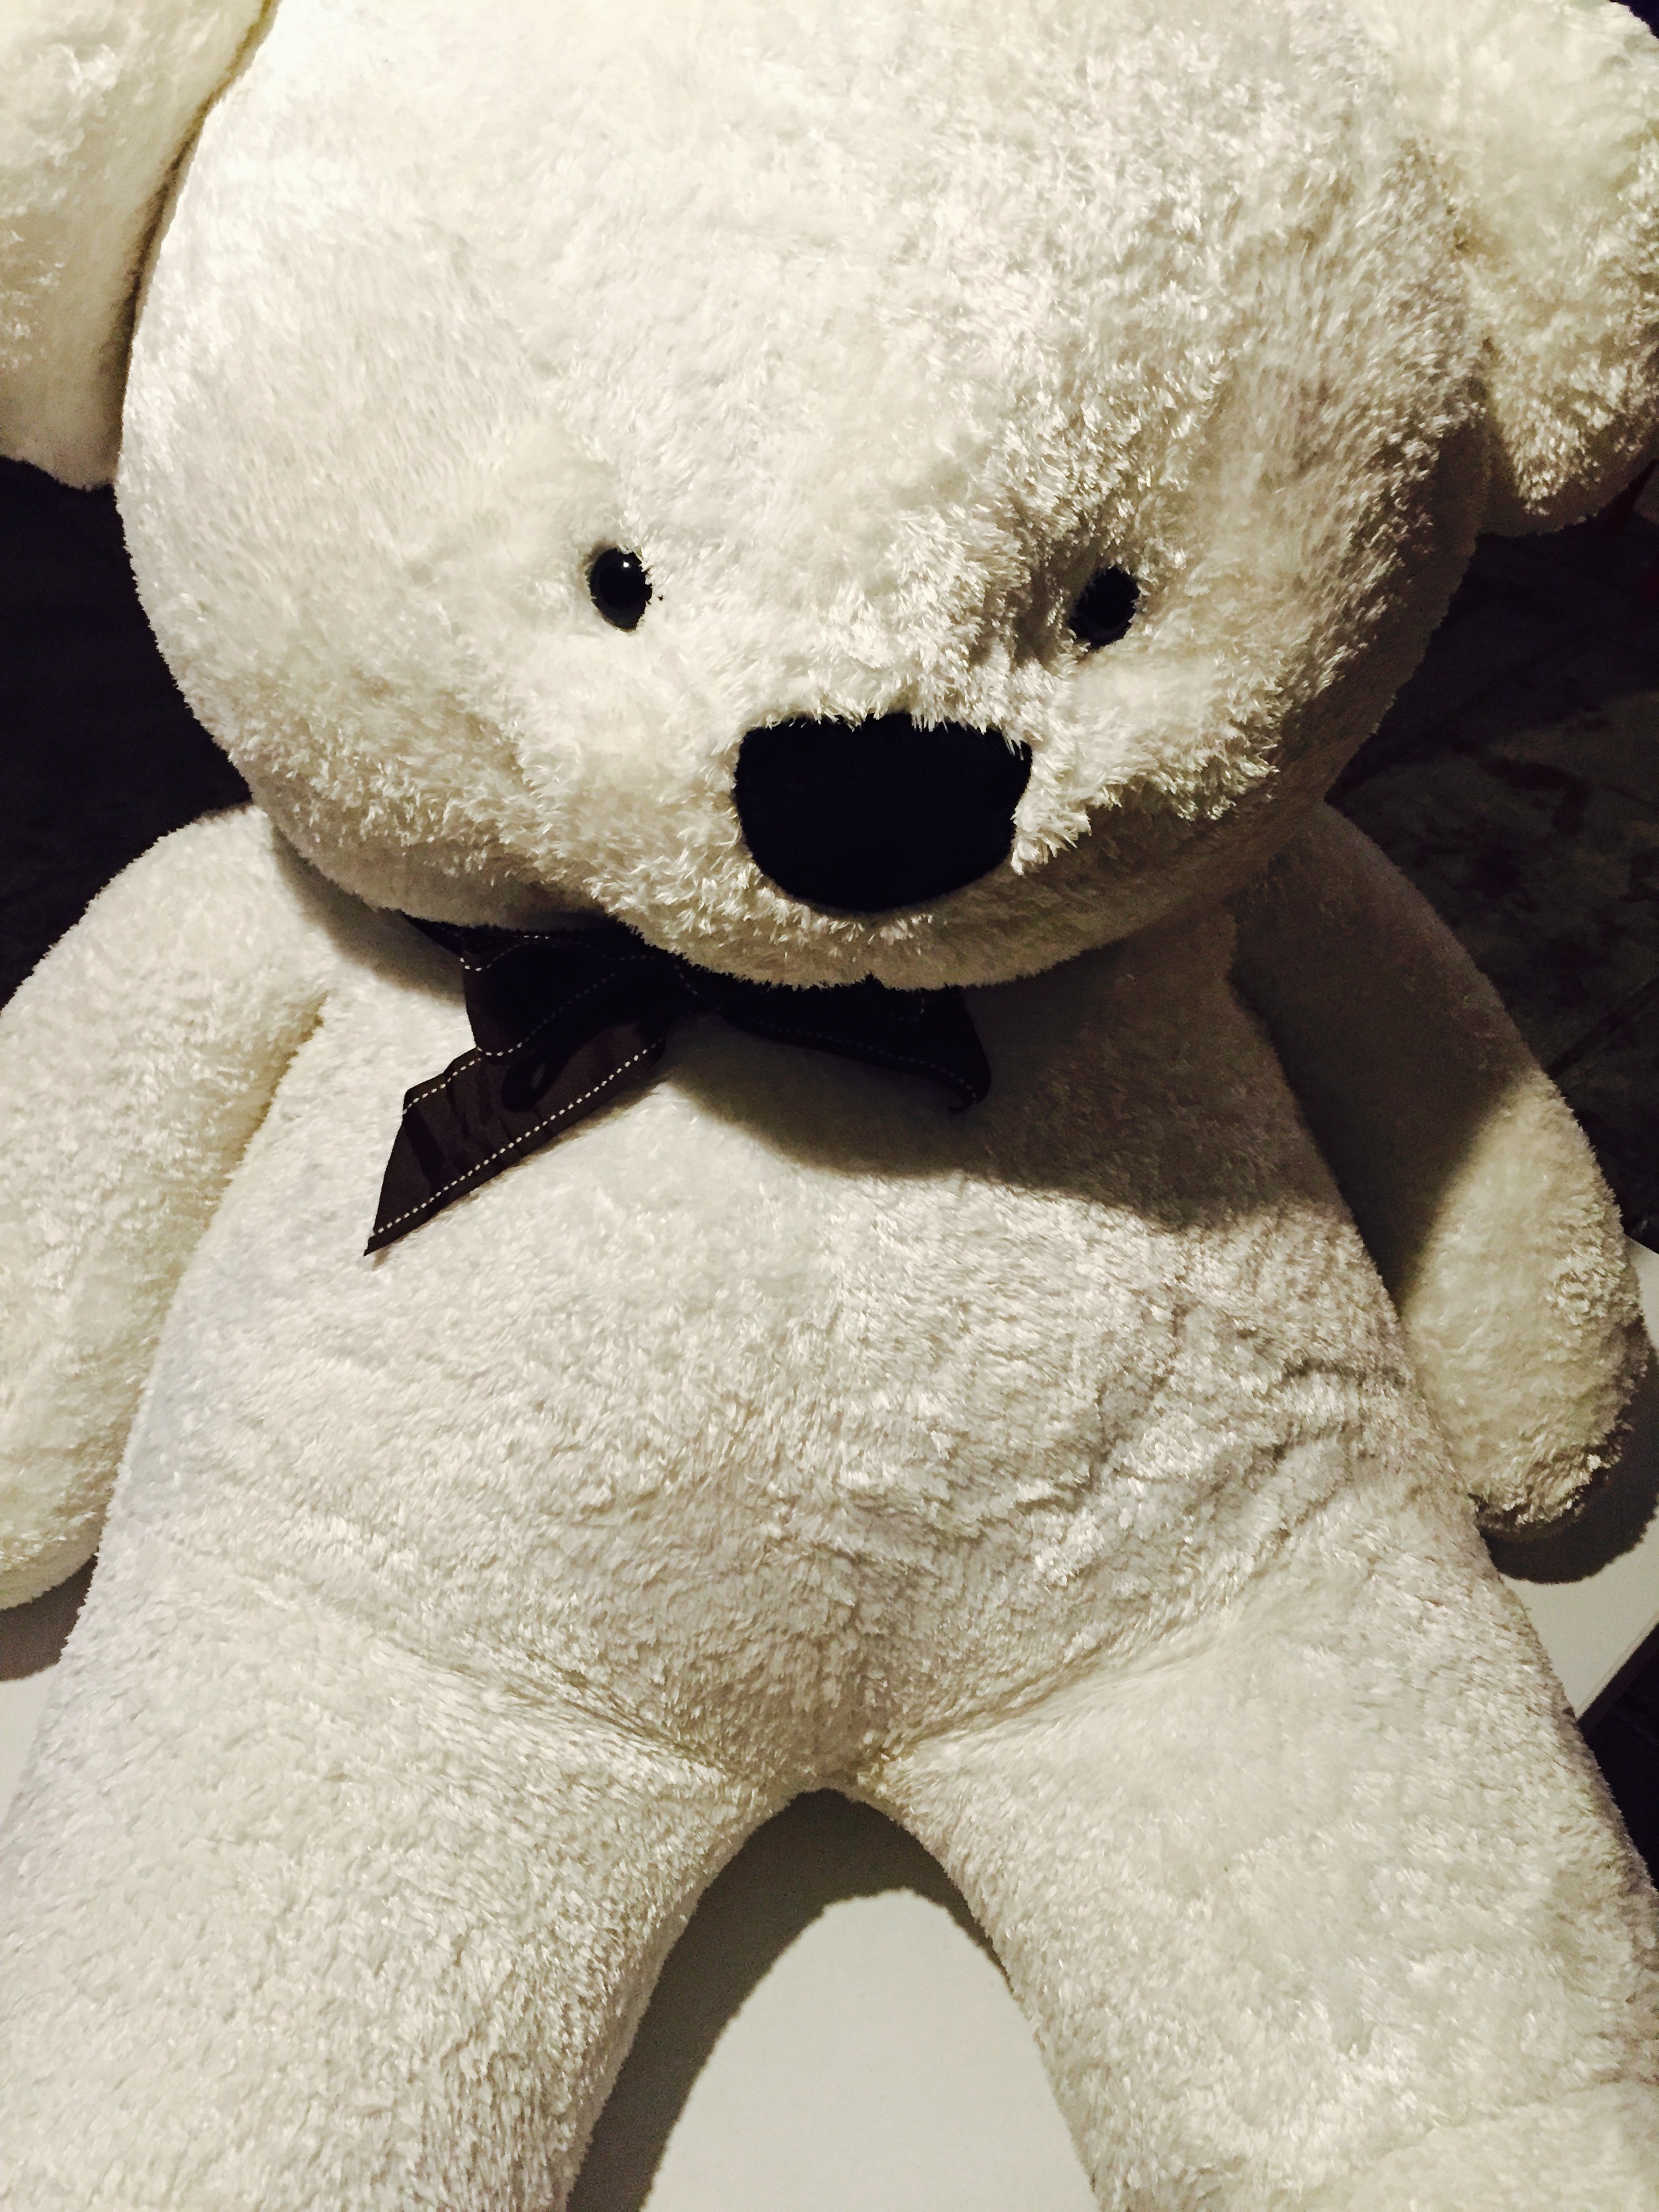
white, bear, toy, material, white bear, teddy bear, textile, plush, stuffed toy